History of the Collingwood Football Club

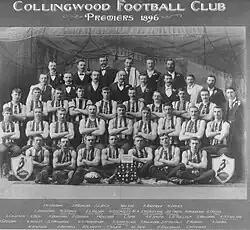
The Collingwood team that won the VFA premiership in 1896.

Being the VFA's newest team, Collingwood improved quickly and won its first and only VFA premiership in 1896.